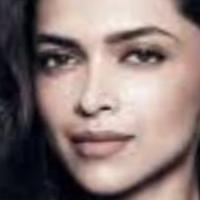
Age group: age 11-20